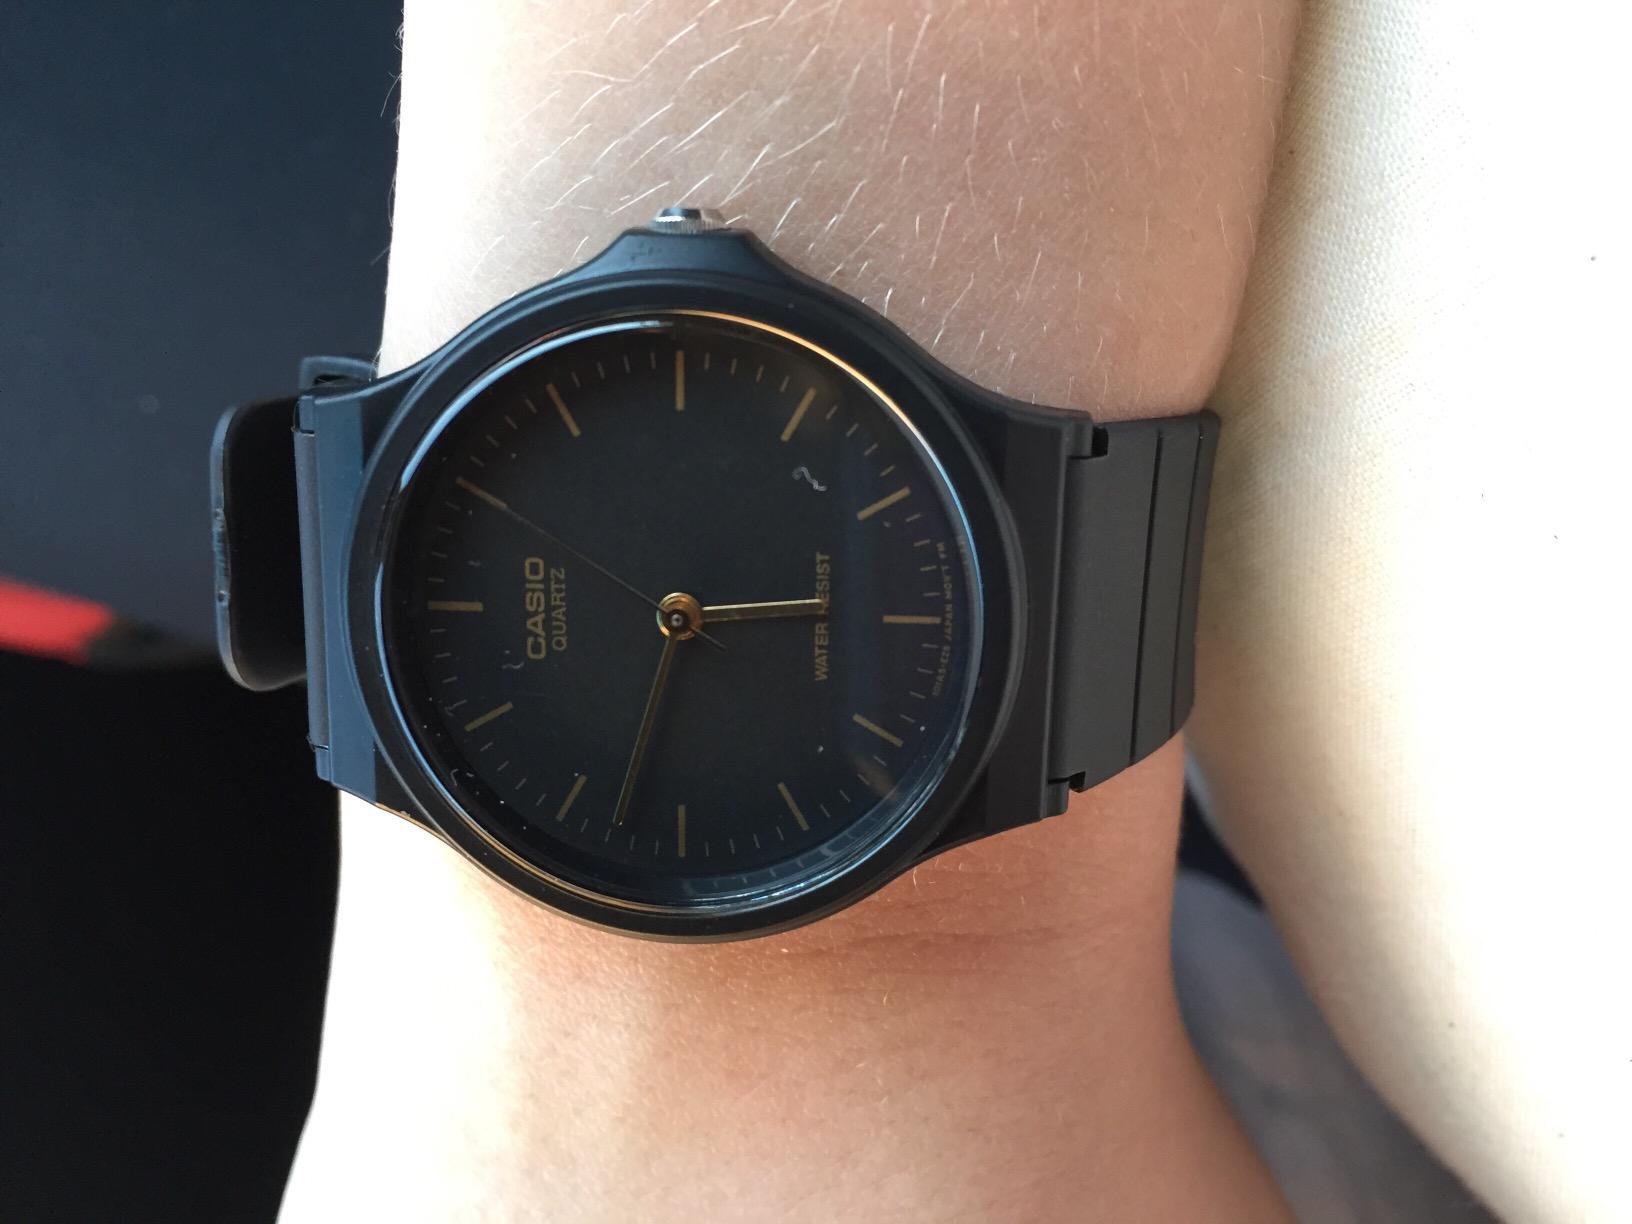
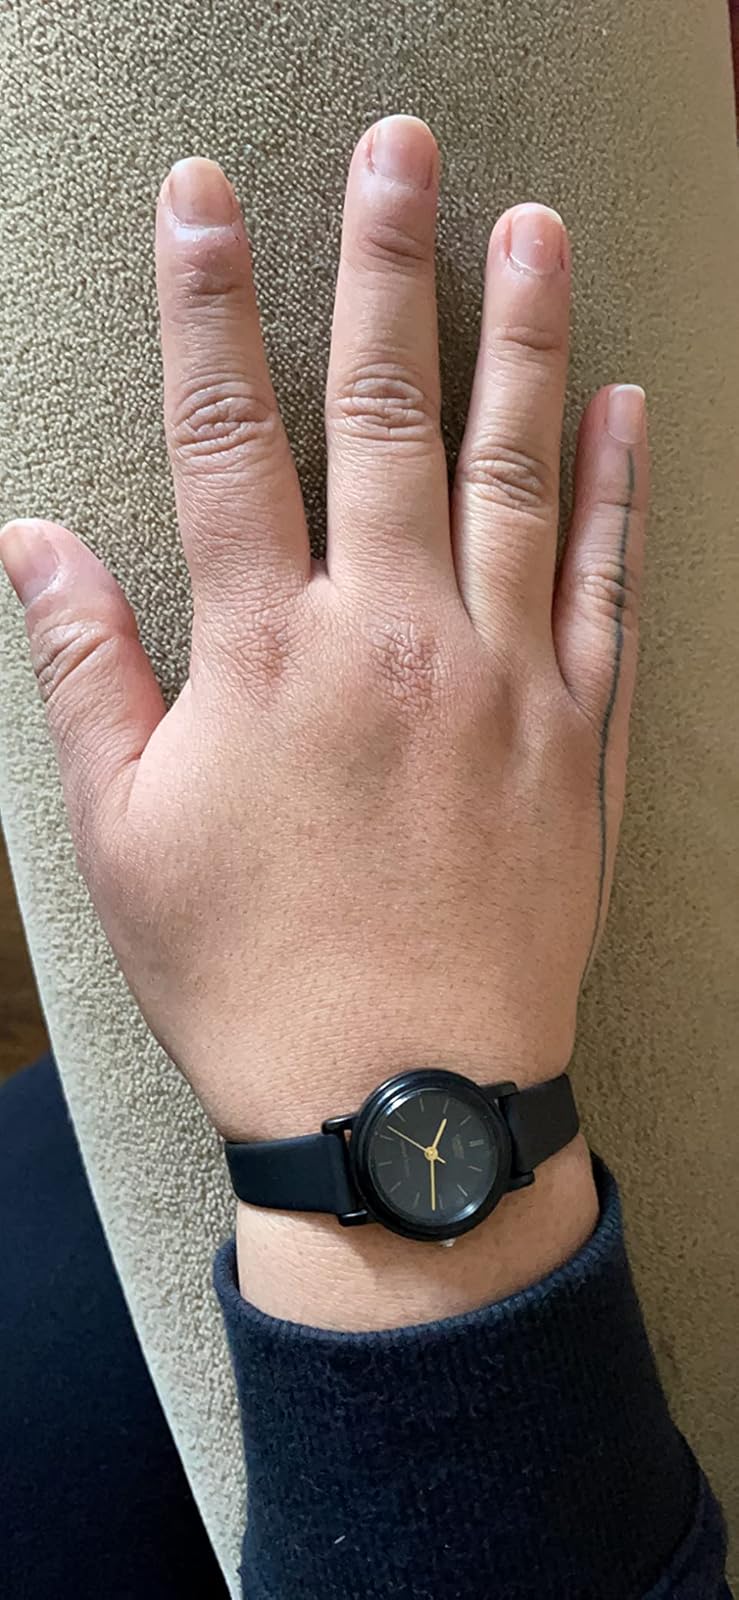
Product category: accessories_watch
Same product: no